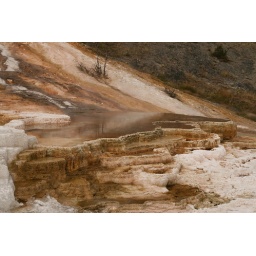
A mirror smooth pool of water on Minerva Terrace in Mammoth Hot Springs, Yellowstone. Tranquil and beautiful.